Cradle 2 the Grave

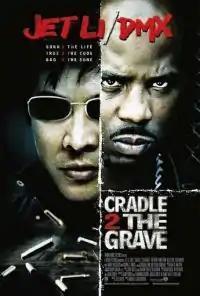
Theatrical release poster

Cradle 2 the Grave is a 2003 American action film directed by Andrzej Bartkowiak, and produced by Joel Silver. The film stars Jet Li, DMX, Gabrielle Union, Mark Dacascos, Kelly Hu, Anthony Anderson, and Tom Arnold. The film revolves around Anthony Fait (DMX), a skilled jewel thief, and Su (Li), a Taiwanese intelligence agent, as they team up together to navigate the underworld of Los Angeles to rescue the former's daughter from the ruthless crime lord Ling (Dacascos) by executing a series of heists.